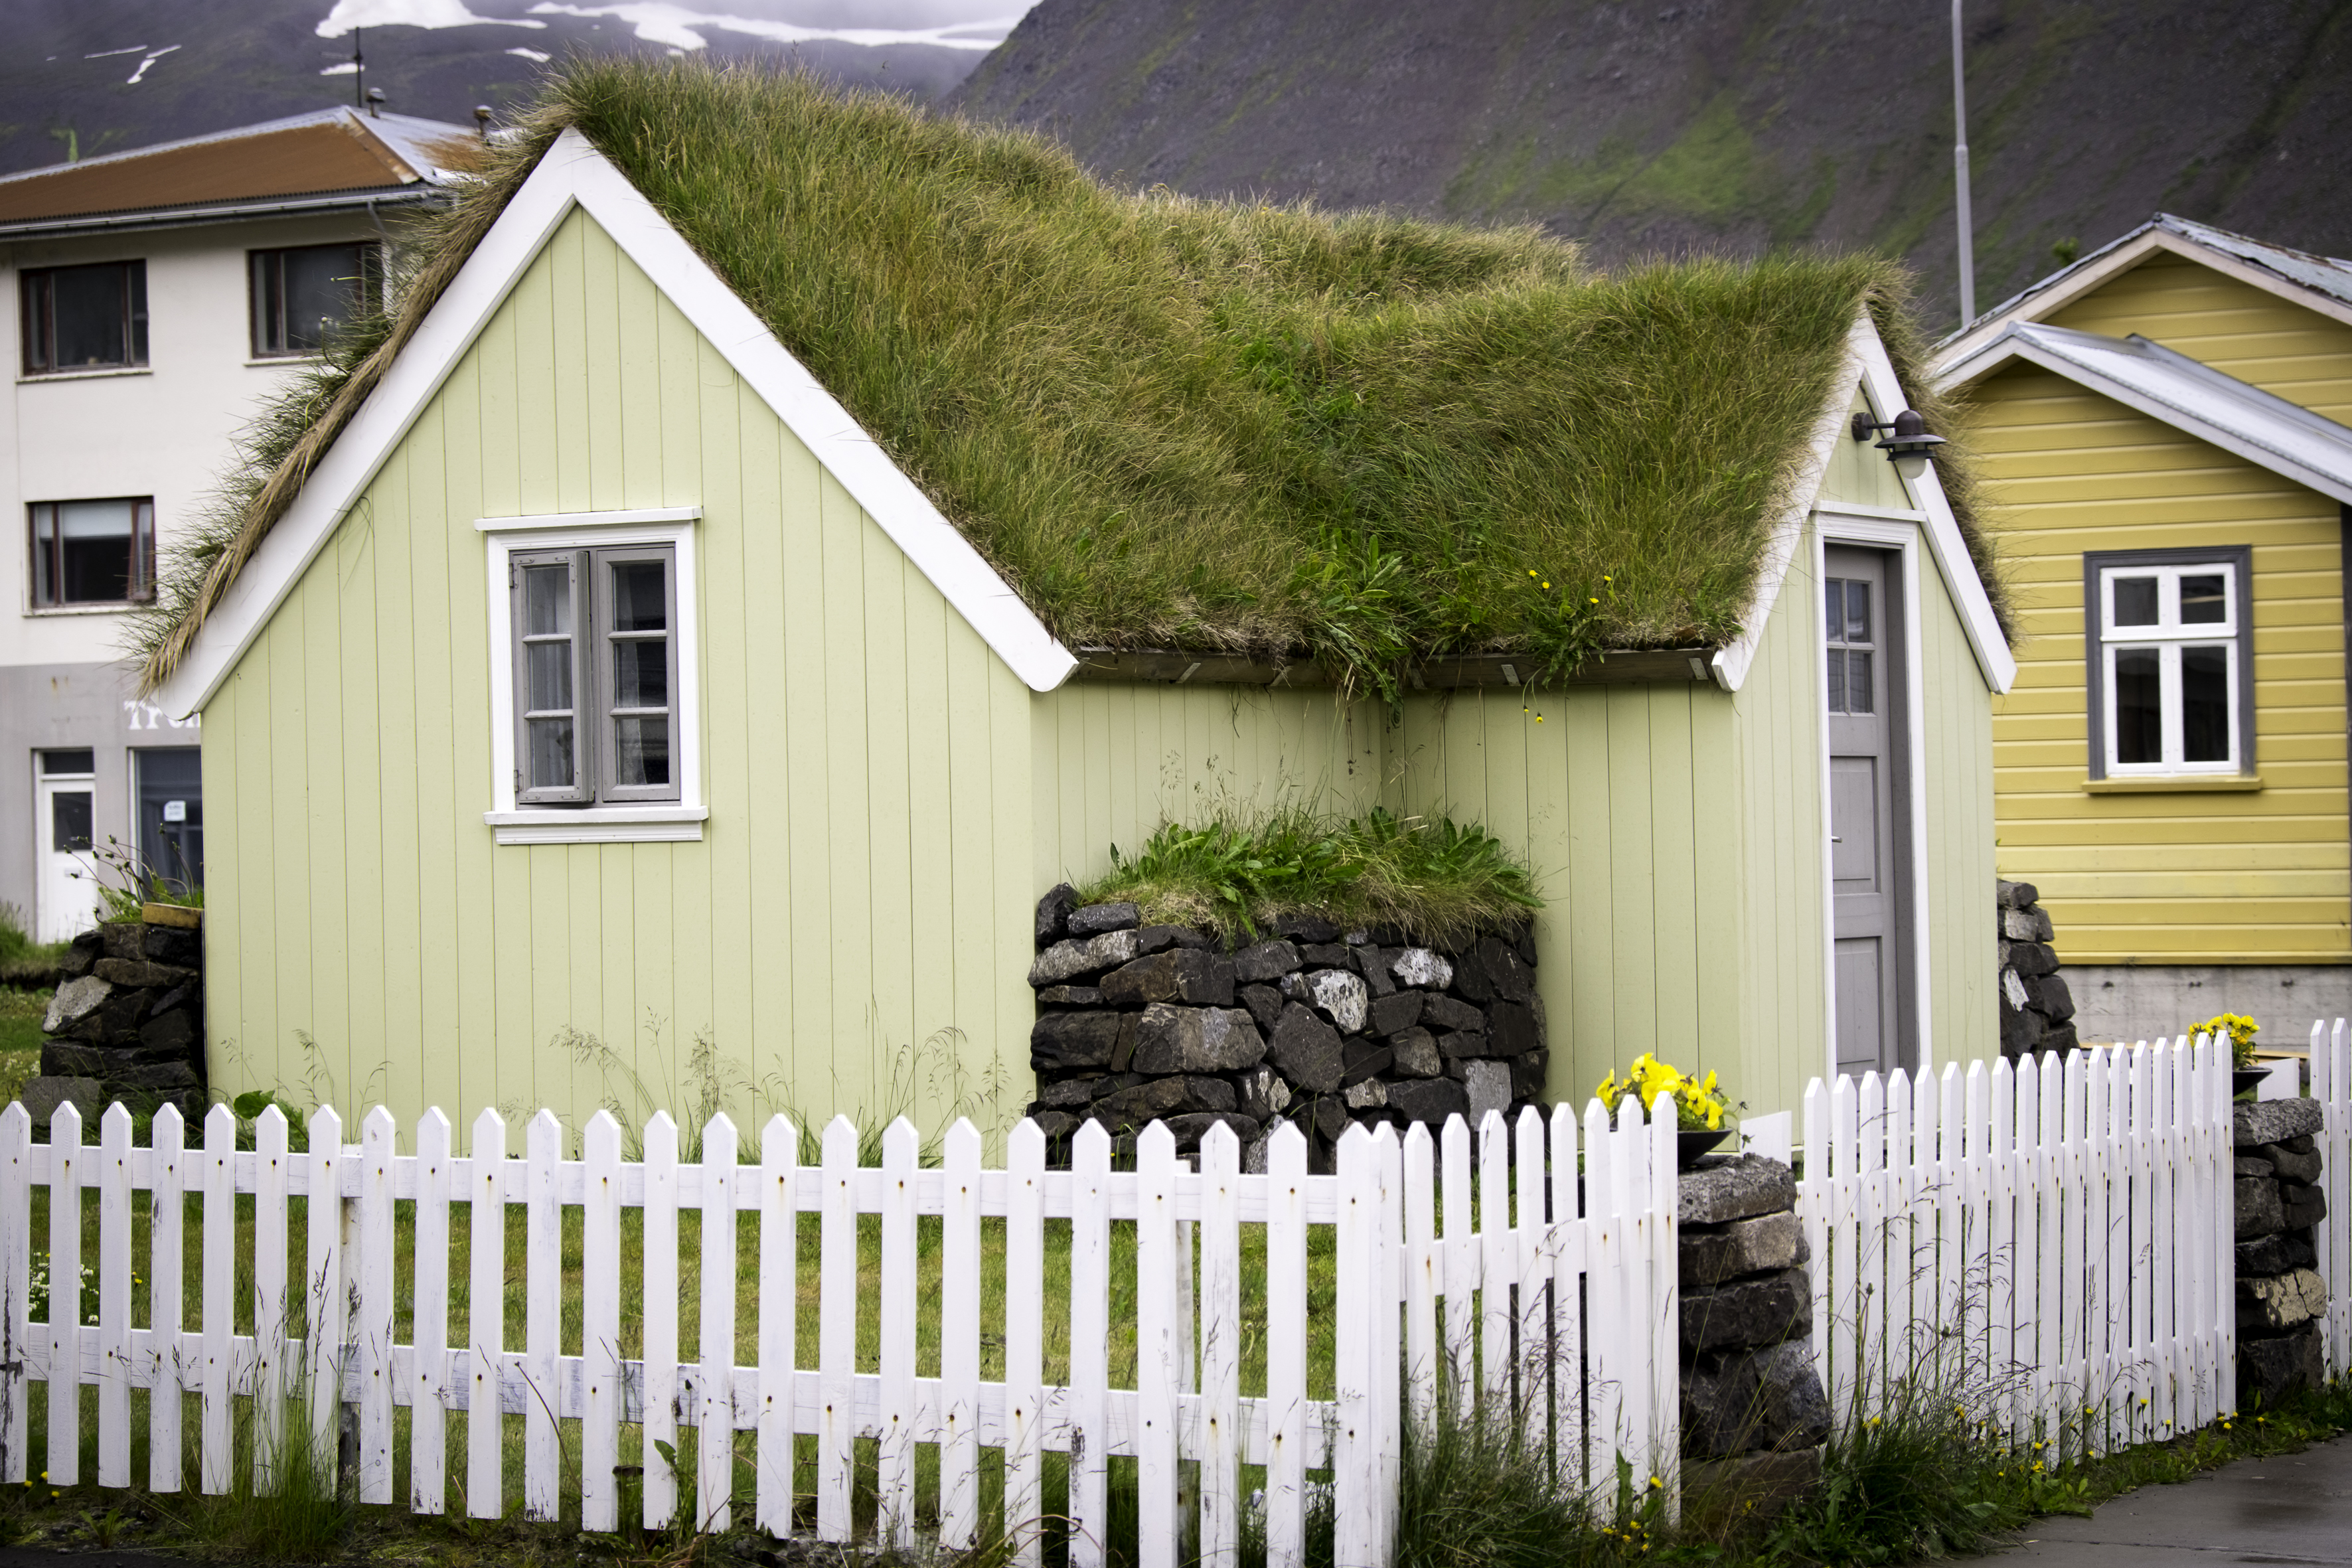
fence, house, roof, home, shed, porch, travel, fujifilm, suburb, cottage, backyard, facade, property, iceland, picket fence, is, farmhouse, estate, fuji, yard, fujixt1, siding, fujix, real estate, residential area, outdoor structure, home fencing